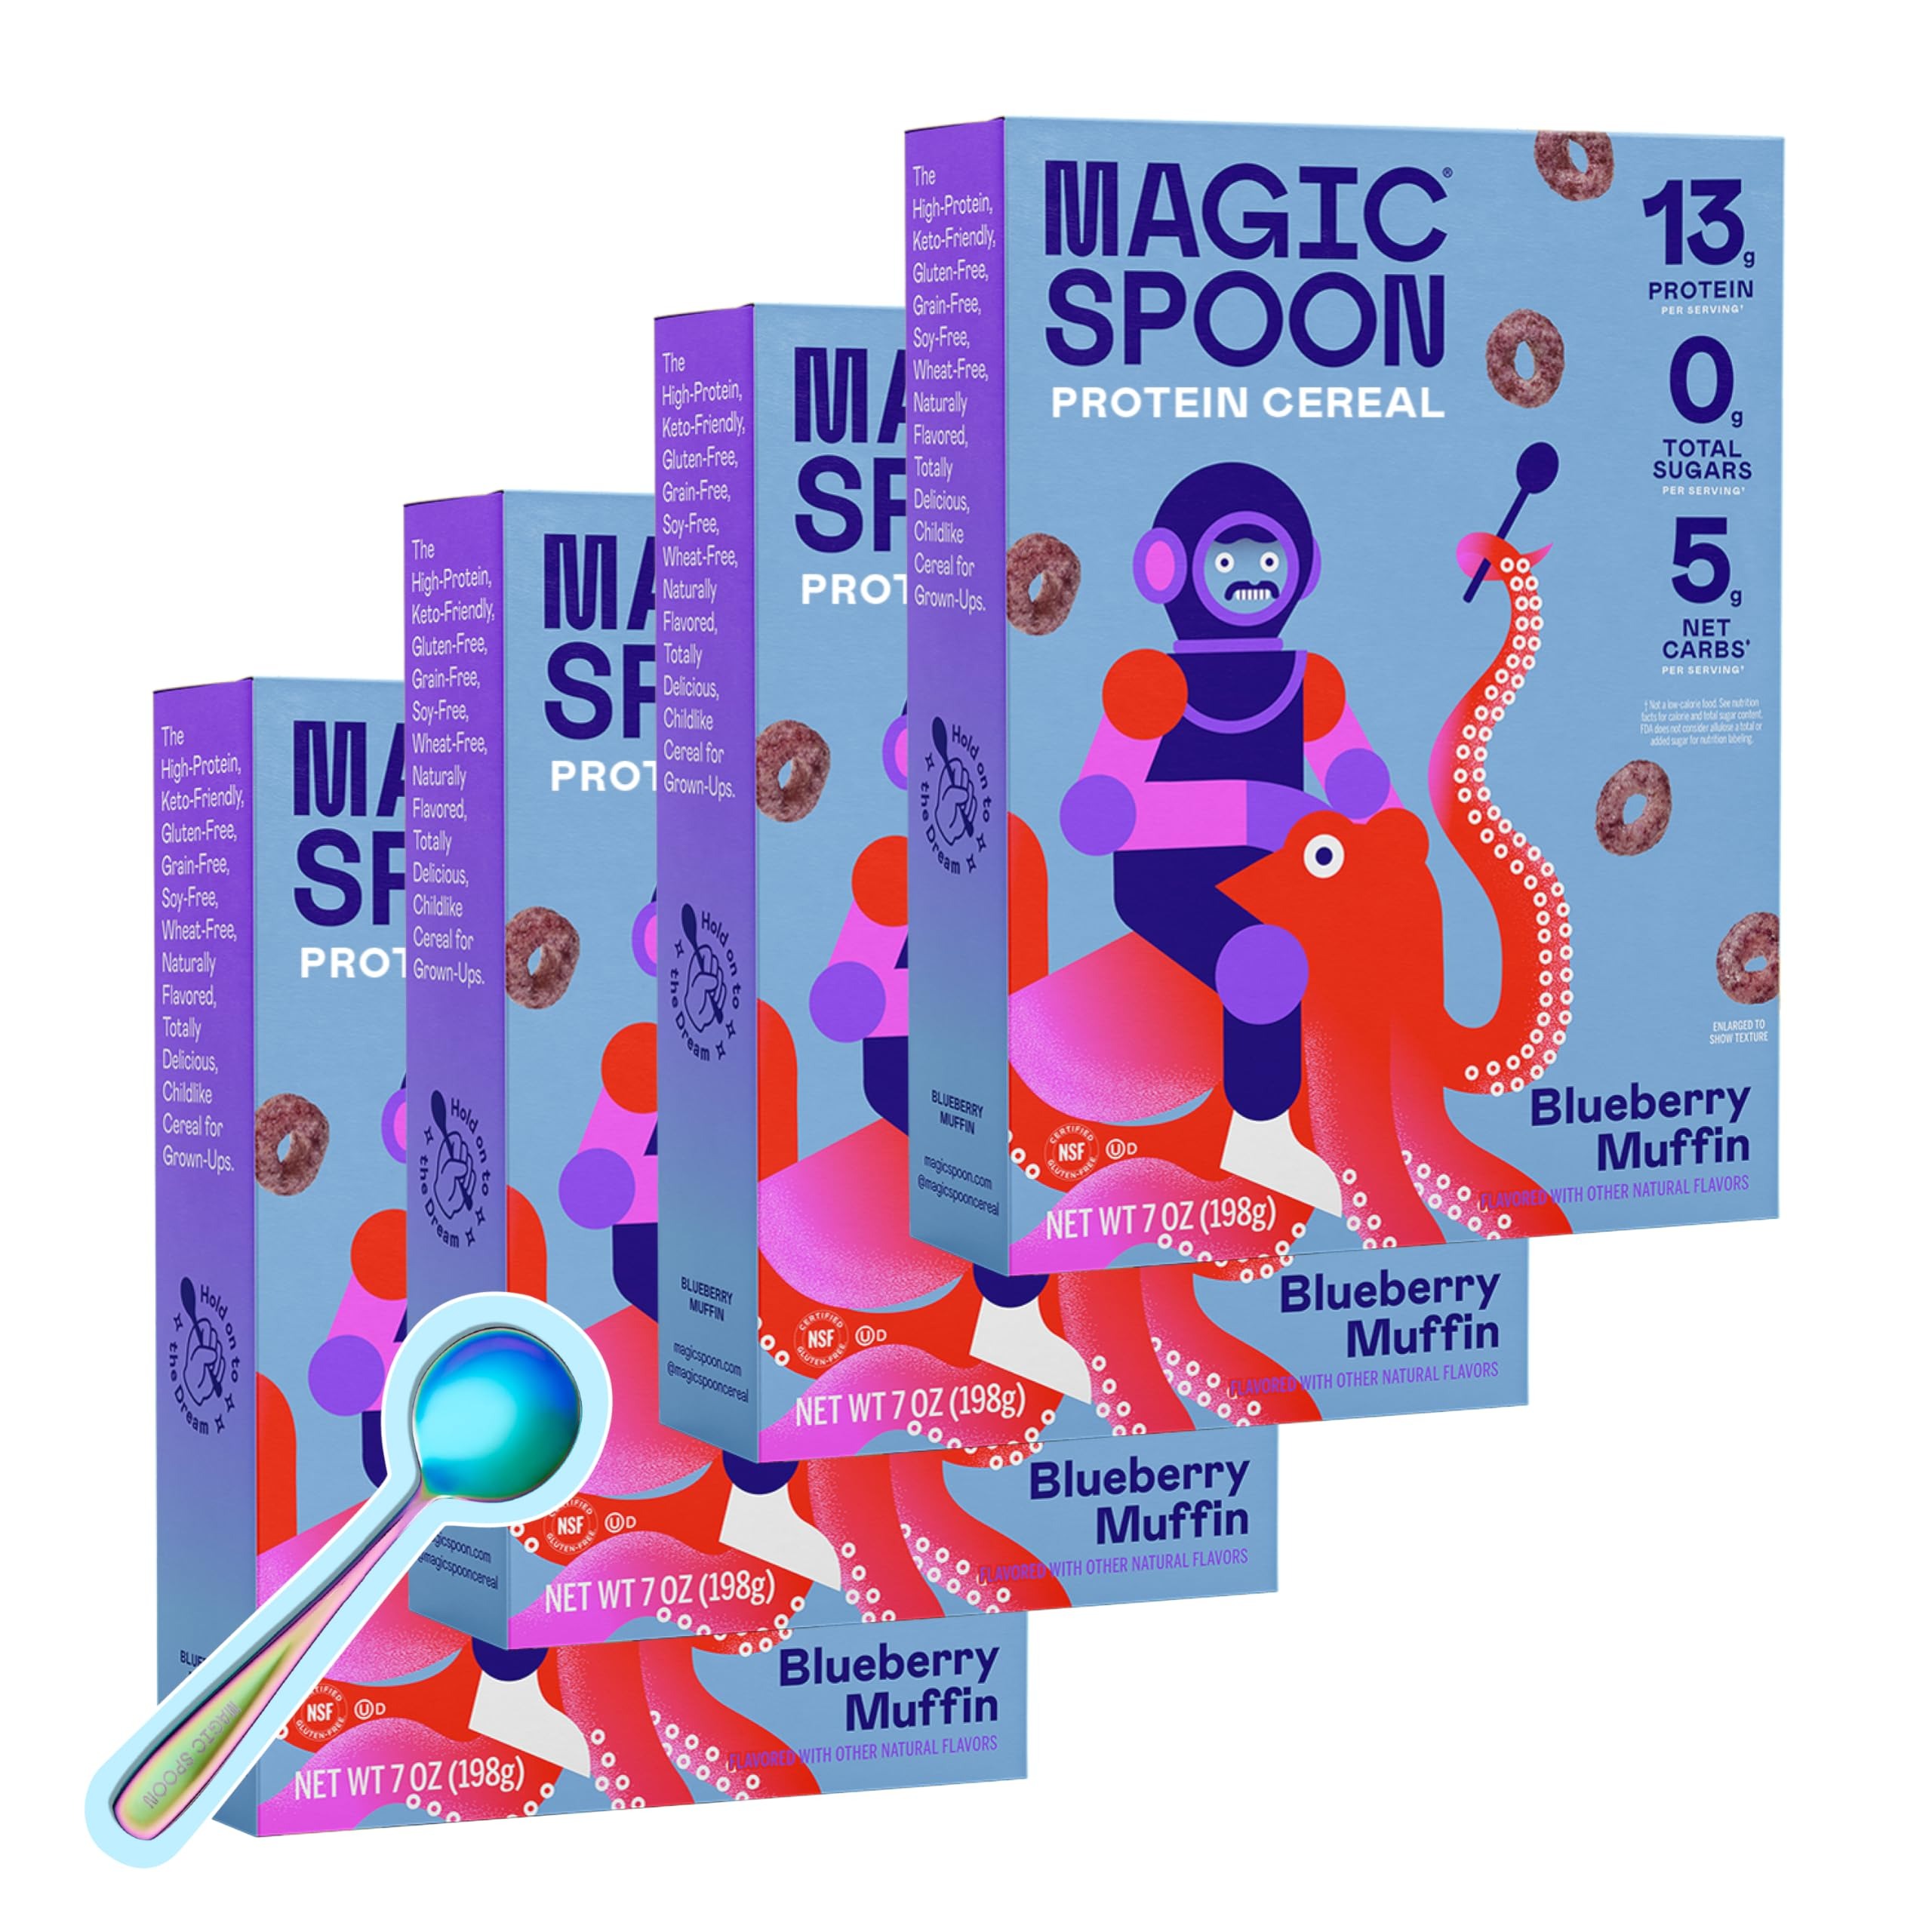
Item Name: Magic Spoon Cereal - Blueberry Muffin 4-Pack of Cereal and Spoon - Keto & Low Carb Lifestyles, Gluten & Grain Free, High Protein, 0g Sugar
Bullet Point 1: Meet Magic Spoon: Magic Spoon looks and tastes like your favorite classic cereals, with high protein and 0g sugar. A great wholesome option! Includes 4x 7oz boxes of Blueberry Muffin and a spoon.
Bullet Point 2: High Protein: Packed with 13g of protein per serving, Magic Spoon is perfect for a filling breakfast, afternoon snack, or post-workout snack.
Bullet Point 3: Low Carb & Keto Friendly Lifestyles: With 4g net carbs and 0g sugar per serving, our cereal is perfect for anyone on a keto-friendly diet or living a low carbohydrate lifestyle. The legendary combination of being wholesome and tasty.
Bullet Point 4: Gluten Free & Grain Free: We are a gluten-free, grain-free, soy-free, wheat-free, childlike cereal for grown-ups. Even better, our breakfast cereal will leave you with a happy belly every morning!
Bullet Point 5: Buzz Worthy: Forbes called Magic Spoon “the future of cereal” and TIME Magazine named it in their Top 100 Inventions of 2019. Also featured on the TODAY Show, CNN, Fortune, Fast Company, Business Insider, and more.
Value: 28.0
Unit: Ounce

Price: 8.99